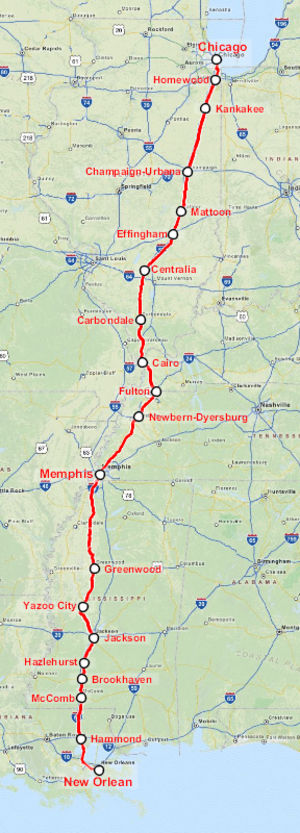
Le City of New Orleans est un train de voyageurs exploitait par Amtrak qui relie Chicago à La Nouvelle-Orléans. C'est le successeur du Panama limited qui fût exploité par la Illinois Central Railroad